Joel Selvin

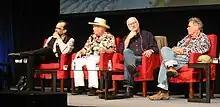
"Legendary Artists: Sounds of San Francisco" at an Audio Engineering Society convention in 2012. Left to right: Mario Cipollina, Peter Albin, Selvin, Country Joe McDonald

On May 26, 2009, the Great American Music Hall hosted a retirement party for Selvin featuring appearances by "Big Al" Anderson, Booker T. Jones, Charlie Musselwhite, John Handy, Bonnie Raitt, Al Jardine, Bud E. Luv, Prairie Prince, Chris Isaak and Scott Matthews. Selvin's ex-wife Keta Bill and daughter Carla, both musicians, took part in the celebration. Gibson Guitar Corporation gave Selvin a Gibson SG guitar which was signed by many of the artists present.